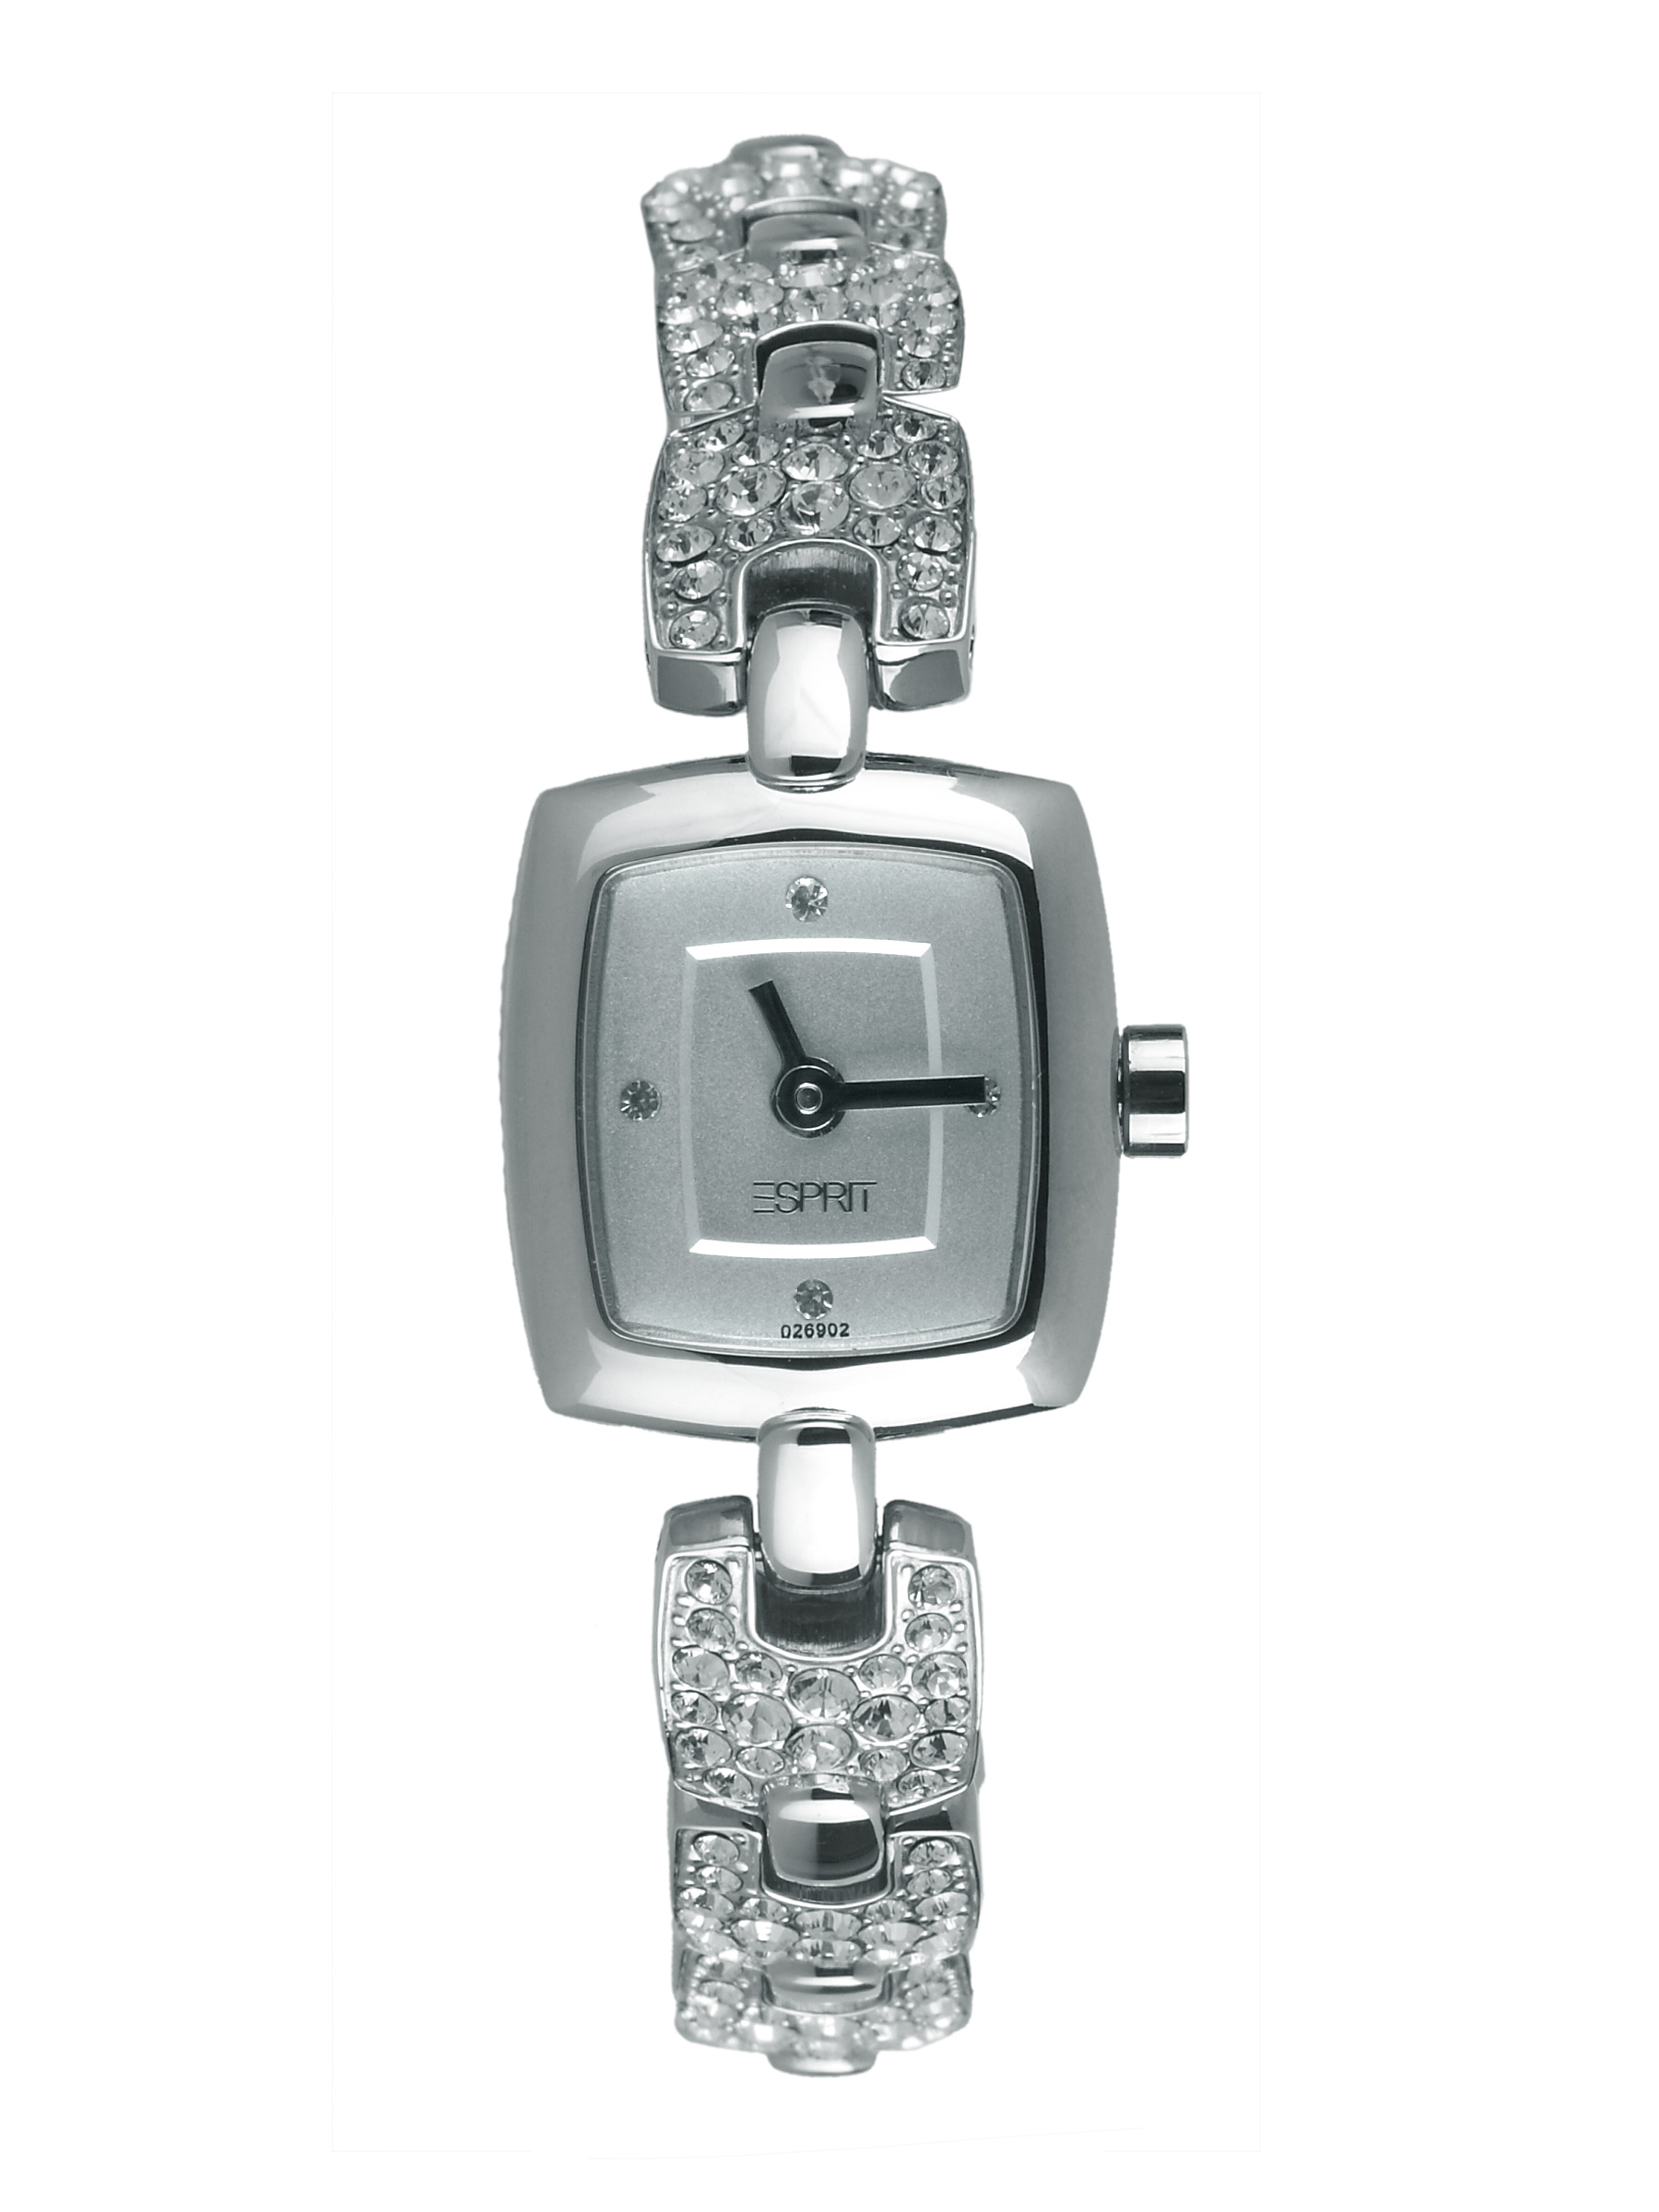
Esprit Women Silver Stardust Steel Watches
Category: Accessories / Watches / Watches
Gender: Women
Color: Steel
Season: Winter 2016
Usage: Casual